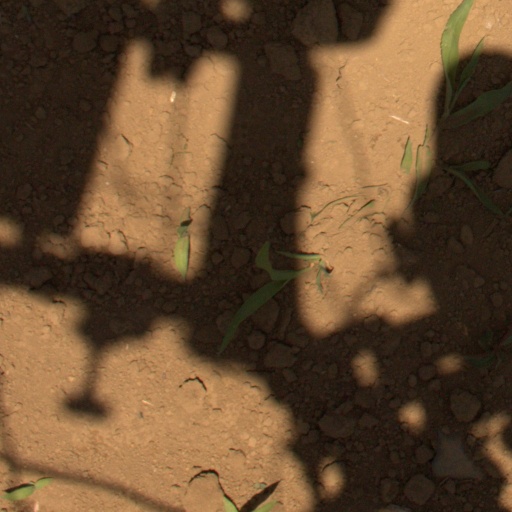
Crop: Jerusalem artichoke